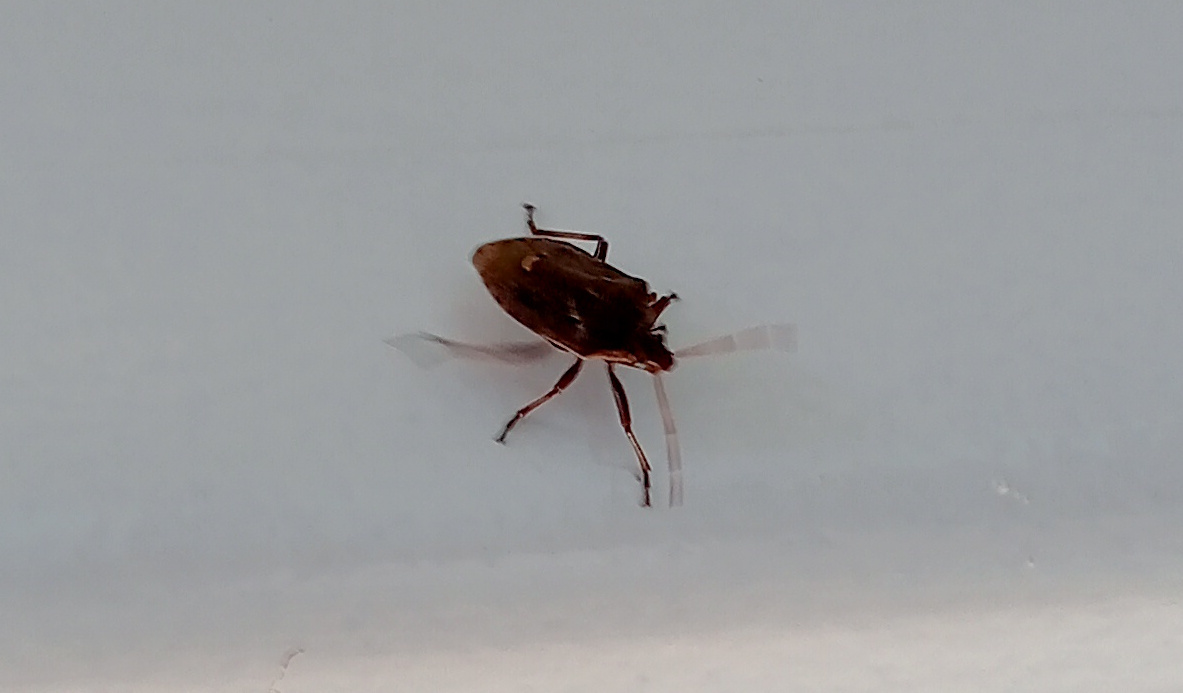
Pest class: stink_bug